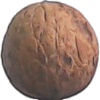
Label: walnut